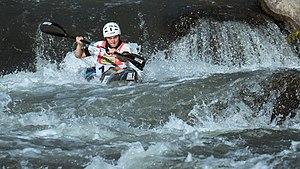
Phénicia Dupras durant le championnat du monde 2019 de canoë de descente à La Seu d'Urgell, Espagne.